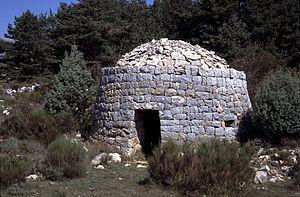
Cabane en pierre sèche située à Saint-Vallier-de-Thiey dans les Alpes-Maritimes (France). Photo de Christian Lassure.
Une cabane en pierre sèche est un type d'édifice champêtre, bâti entièrement sans mortier, avec des pierres d'extraction locale et ayant servi d'abri temporaire ou saisonnier au cultivateur des XVIIIᵉ et XIXᵉ siècles, à ses outils, ses animaux, sa récolte, dans une parcelle éloignée de son habitation permanente.
Saint-Vallier-de-Thiey est une commune française située dans le département des Alpes-Maritimes en région Provence-Alpes-Côte d'Azur. Ses habitants sont appelés les Vallerois. Par décret du 17 mai 1957, Journal officiel du 22 mai 1957 avec effet au 23 mai 1957, Saint-Vallier devient Saint-Vallier-de-Thiey.